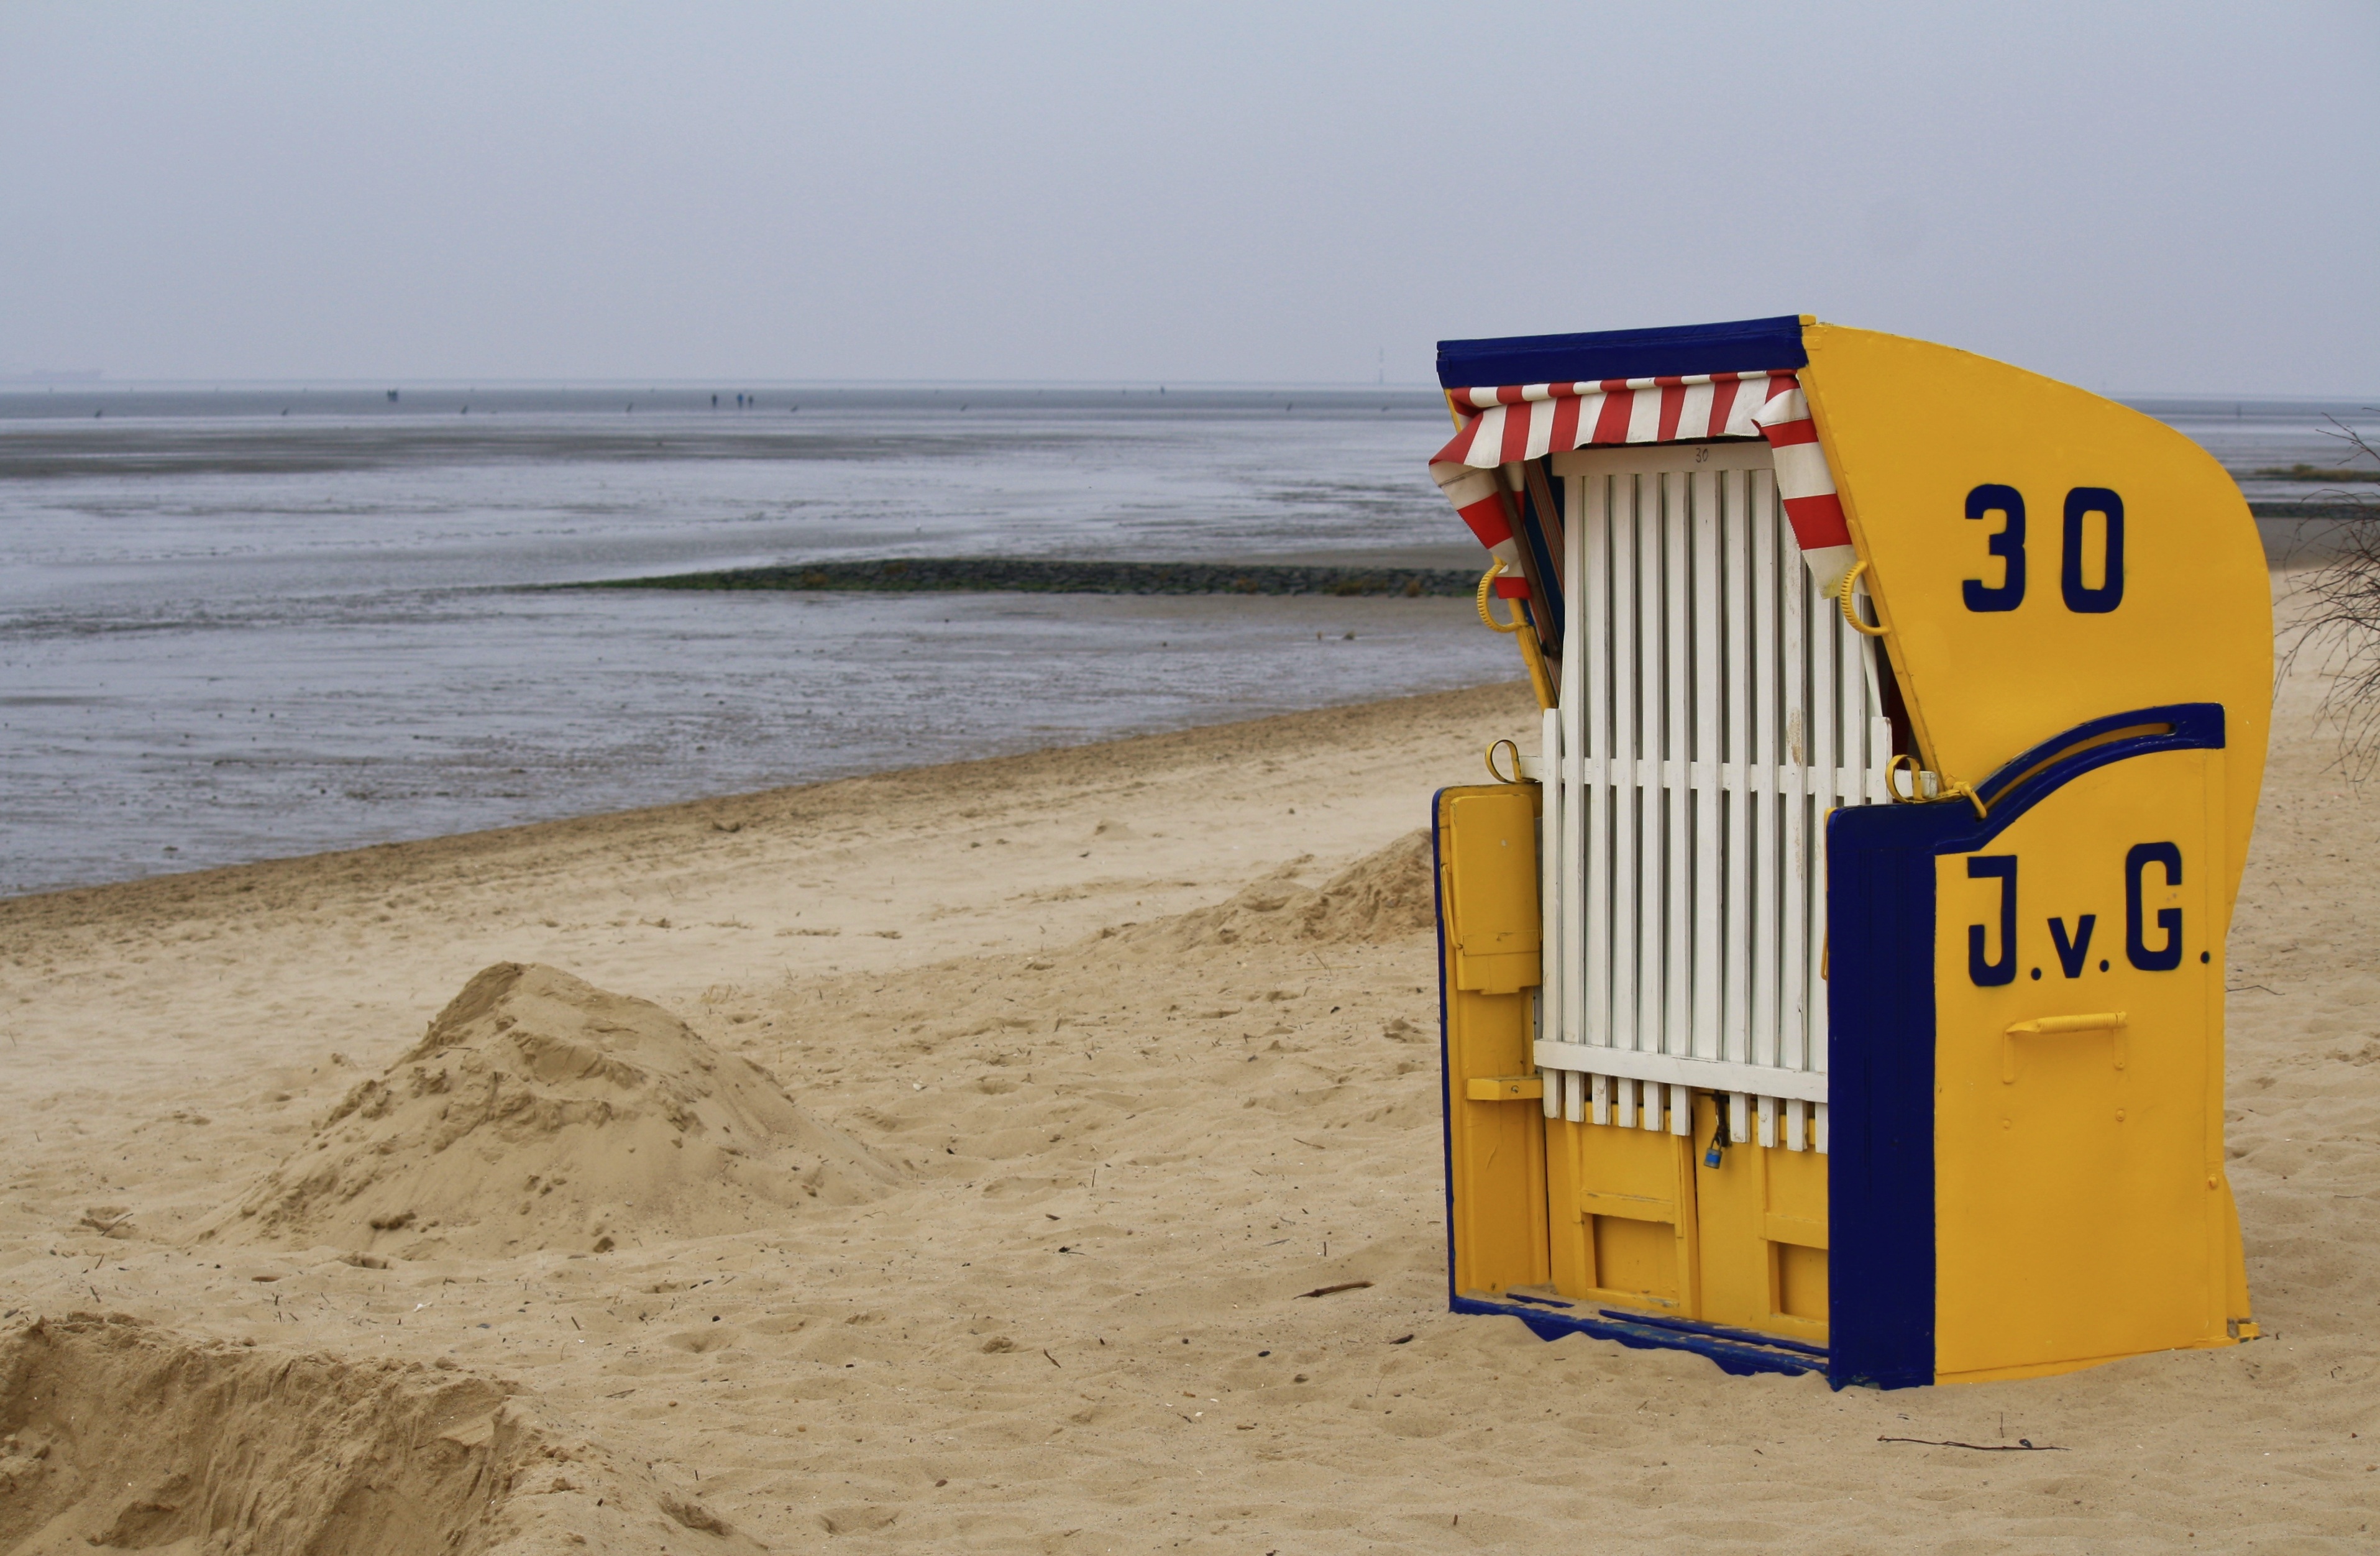
beach, sea, coast, sand, wood, relax, holiday, yellow, holidays, north sea, beach chair